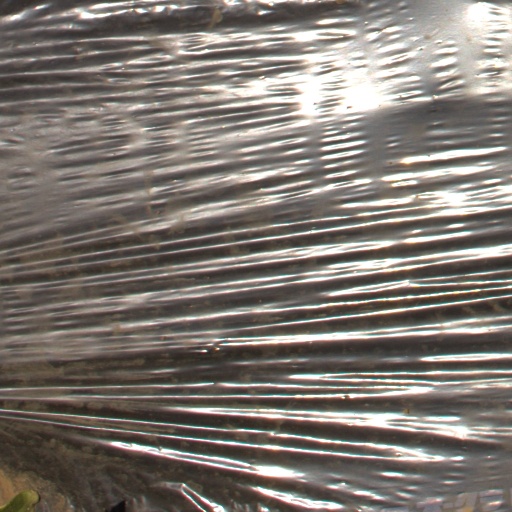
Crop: Jerusalem artichoke